Straight Flush (book)

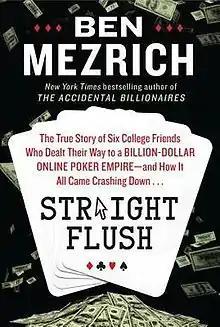
Hardcover edition

Straight Flush: The True Story of Six College Friends Who Dealt Their Way to a Billion-Dollar Online Poker Empire—and How It All Came Crashing Down is a book by Ben Mezrich. The text was published on May 28, 2013, by William Morrow and Company. "Straight Flush" tells the story of a group of University of Montana students who turned their weekly poker game into AbsolutePoker.com, one of the largest online gambling companies in the world.